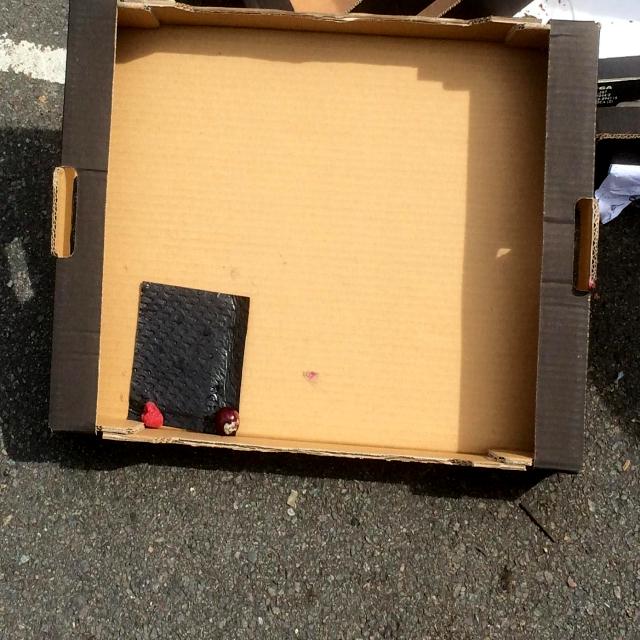
Label: Cardboard